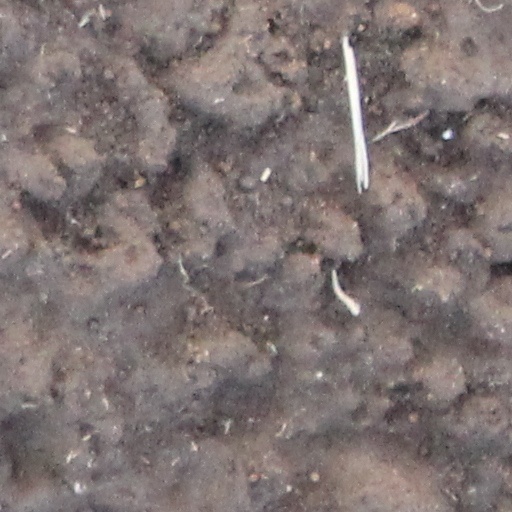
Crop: wheat